Masonic manuscripts

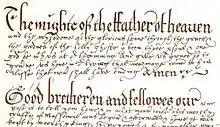
Introduction to Grand Lodge Manuscript no 1

The Old Charges of the masons' lodges were documents describing the duties of the members, to part of which (the charges) every mason had to swear on admission. For this reason, every lodge had a copy of its charges, occasionally written into the beginning of the minute book, but usually as a separate manuscript roll of parchment. With the coming of Grand Lodges, these were largely superseded by printed constitutions, but the Grand Lodge of All England at York, and the few lodges that remained independent in Scotland and Ireland, retained the hand-written charges as their authority to meet as a lodge. Woodford, Hughan, Speth and Gould, all founders of Quatuor Coronati Lodge, and Dr Begemann, a German Freemason, produced much published work in the second half of the nineteenth century, collating, cataloguing, and classifying the available material. Since then, aside from the occasional rediscovery of another old document, little has been done to update the field.